Spotted handfish

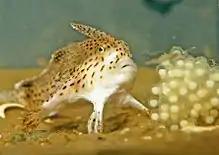
Female spotted handfish with her eggs

The species spawns sometime during September and October. Females lay a number of eggs varying from 80 to 250 eggs on a variety of vertical objects, including sea grasses, sponges, macrophytic algae, polychaete worm tubes, and stalked ascidians. The eggs are large in diameter measuring approximately 3–4 mm. Handfish have a short pelagic larval period; their eggs hatch after 7–8 weeks as fully formed juveniles (6–7 mm SL).